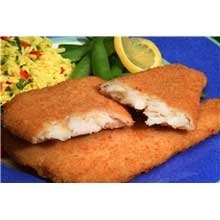
Item Name: New Wave Kaptains Ketch Breaded Flounder Fillet, 4 to 5 Ounce - 18 per case.
Value: 18.0
Unit: Count

Price: 90.6